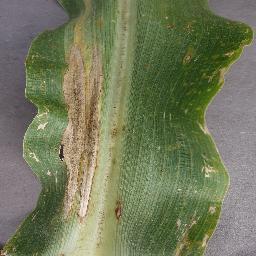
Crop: corn
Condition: (maize)_northern_blight